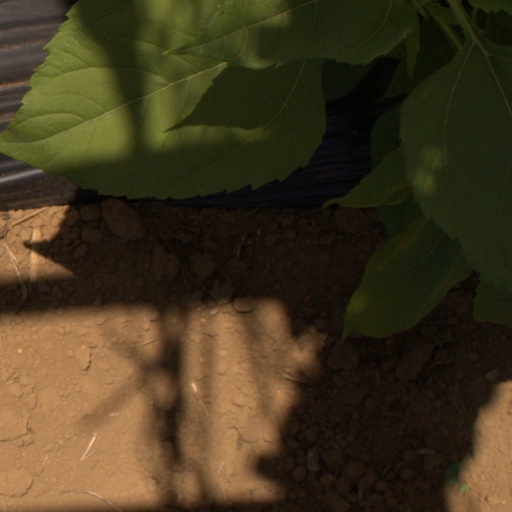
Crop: Jerusalem artichoke